Māui Pōmare

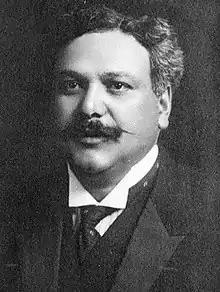
Pōmare

Sir Māui Wiremu Piti Naera Pōmare (1875 or 1876 – 27 June 1930) was a New Zealand medical doctor and politician, being counted among the more prominent Māori political figures. He is particularly known for his efforts to improve Māori health and living conditions. His career was not without controversy: he negotiated the effective removal of the last of Taranaki Māori land from its native inhabitants – some 18,000 acres – in a move that has been described as the "final disaster" for his people. He was a member of the Ngāti Mutunga iwi, which was originally from North Taranaki, migrated to Wellington, and then invaded and settled the Chatham Islands in 1835.